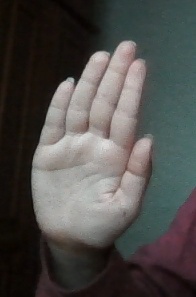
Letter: seen